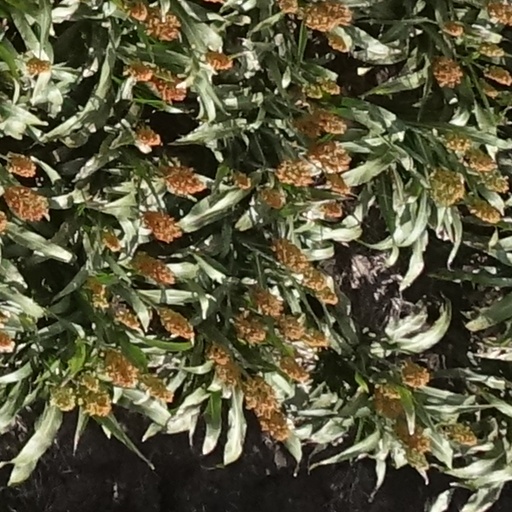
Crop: sorghum